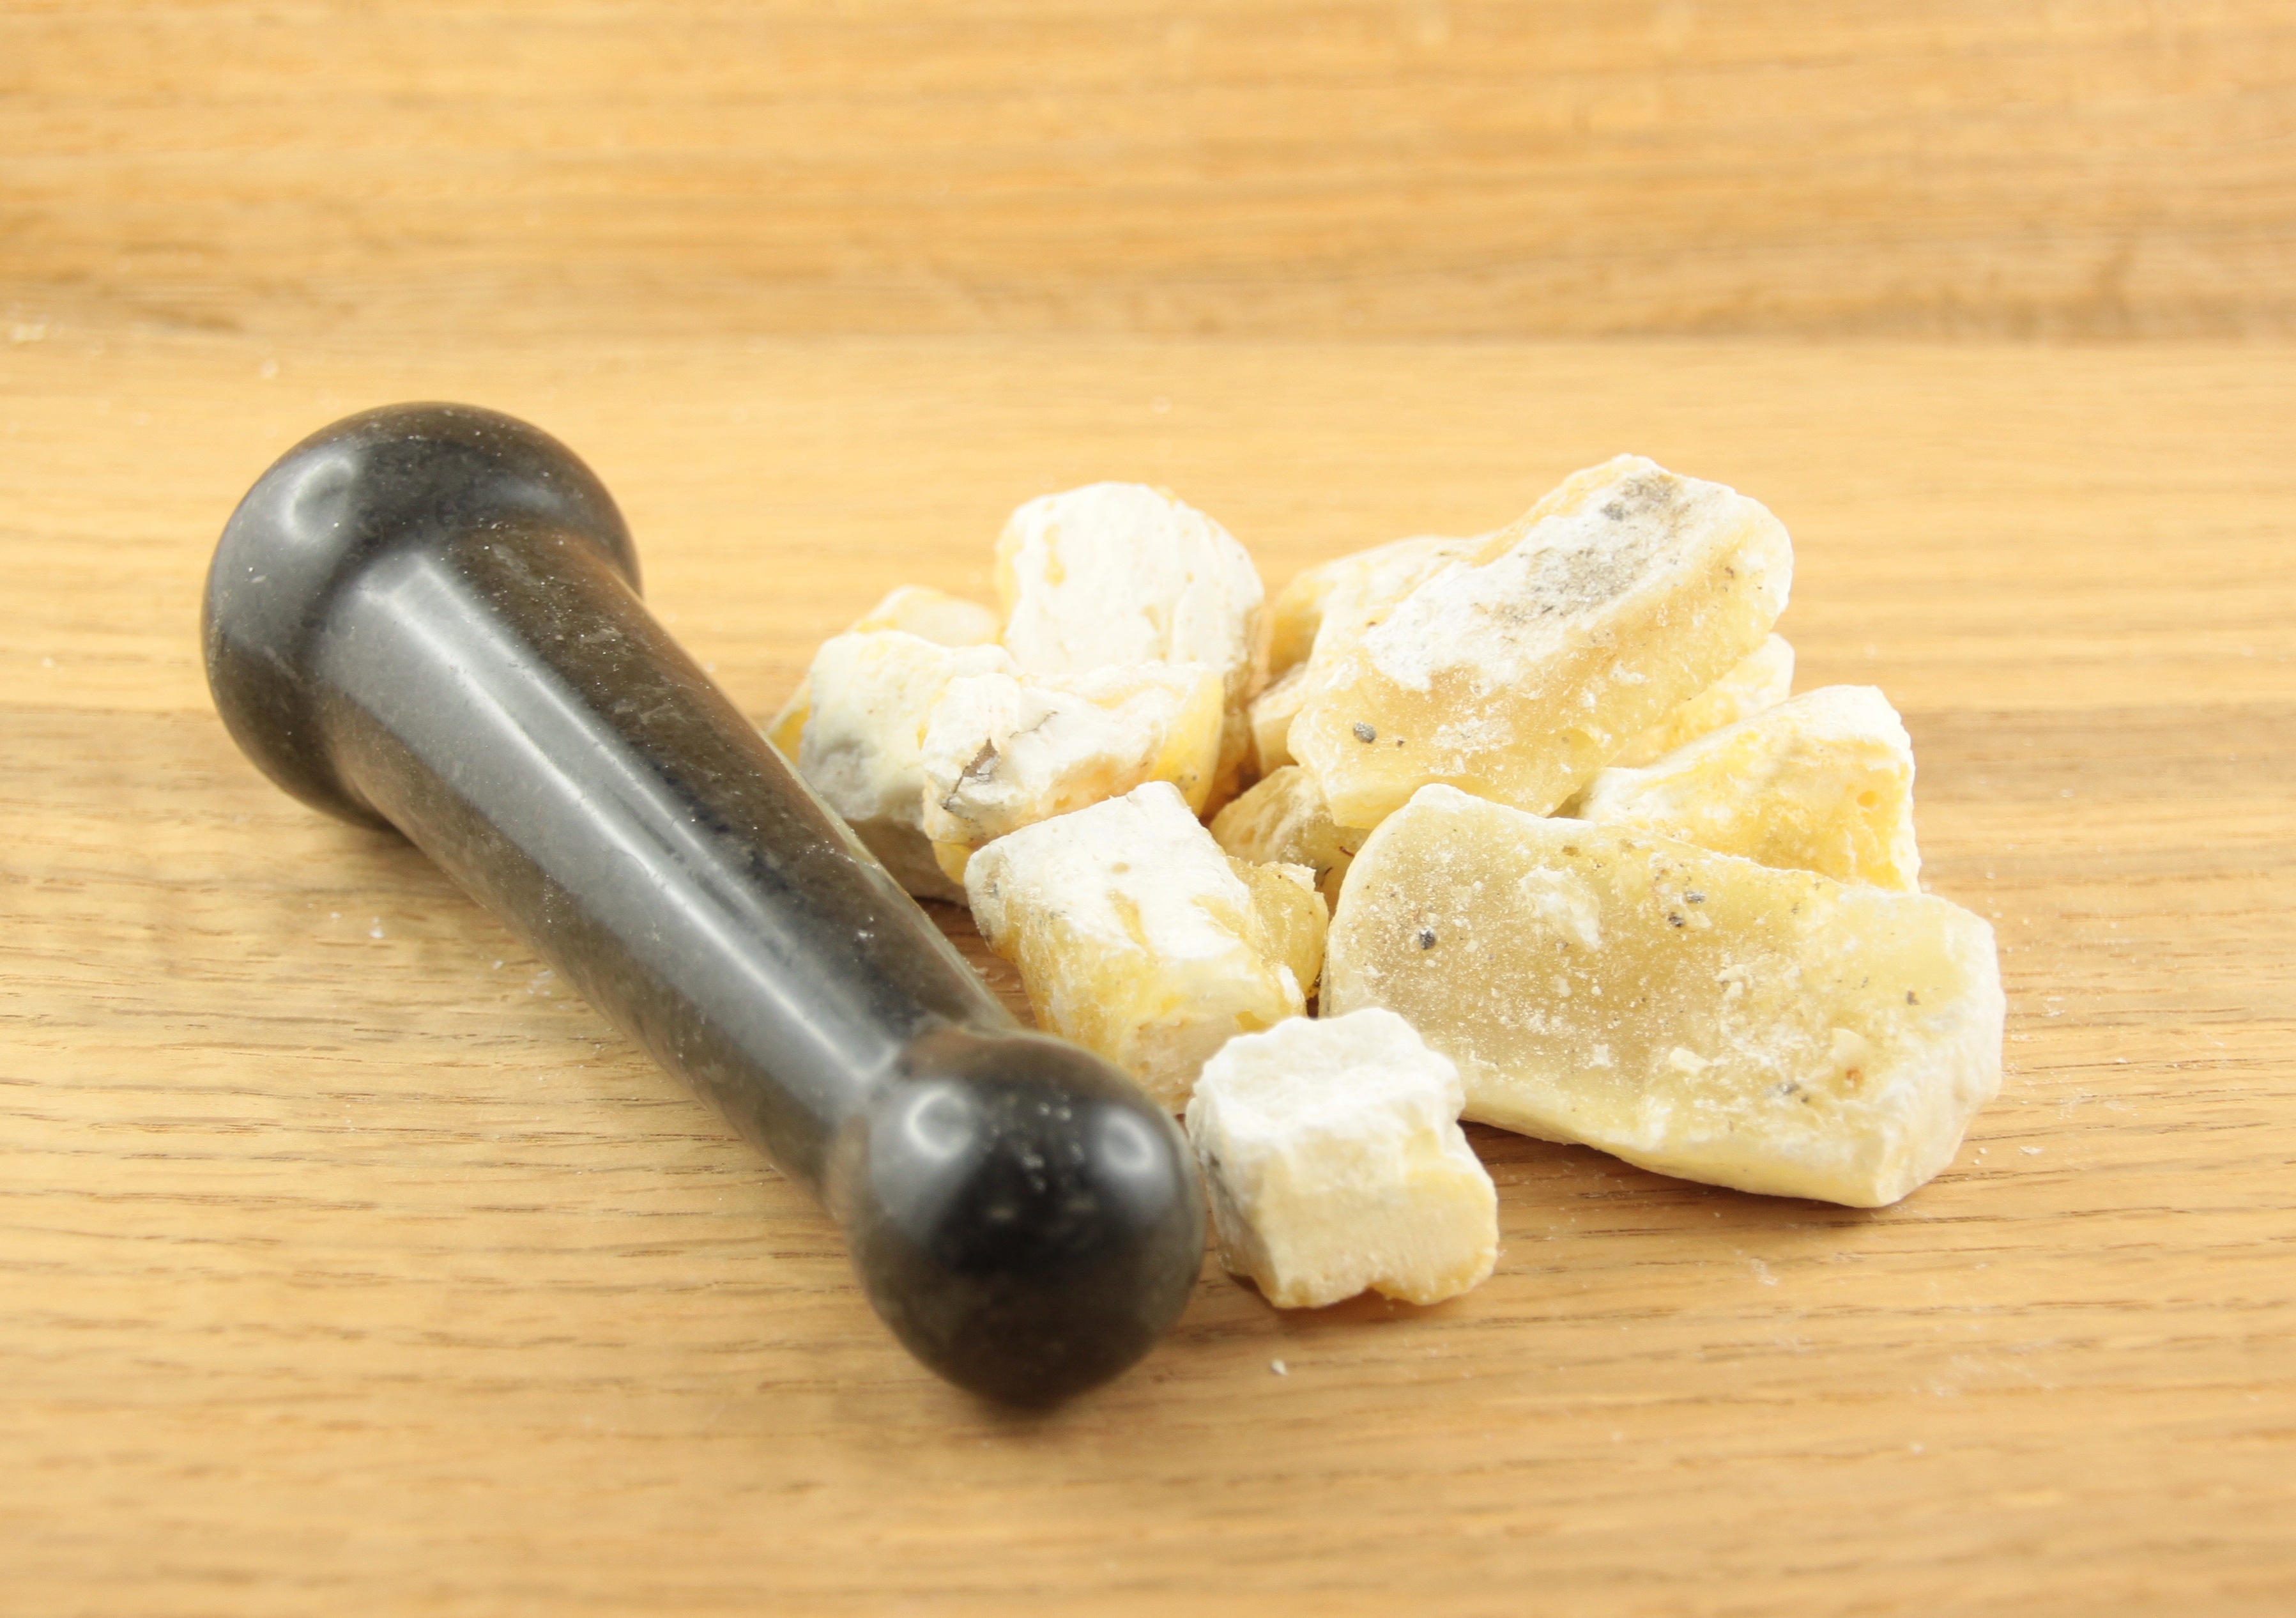
smoking, dish, food, produce, dessert, incense, resin, flavor, twelfth night, incenses, copal